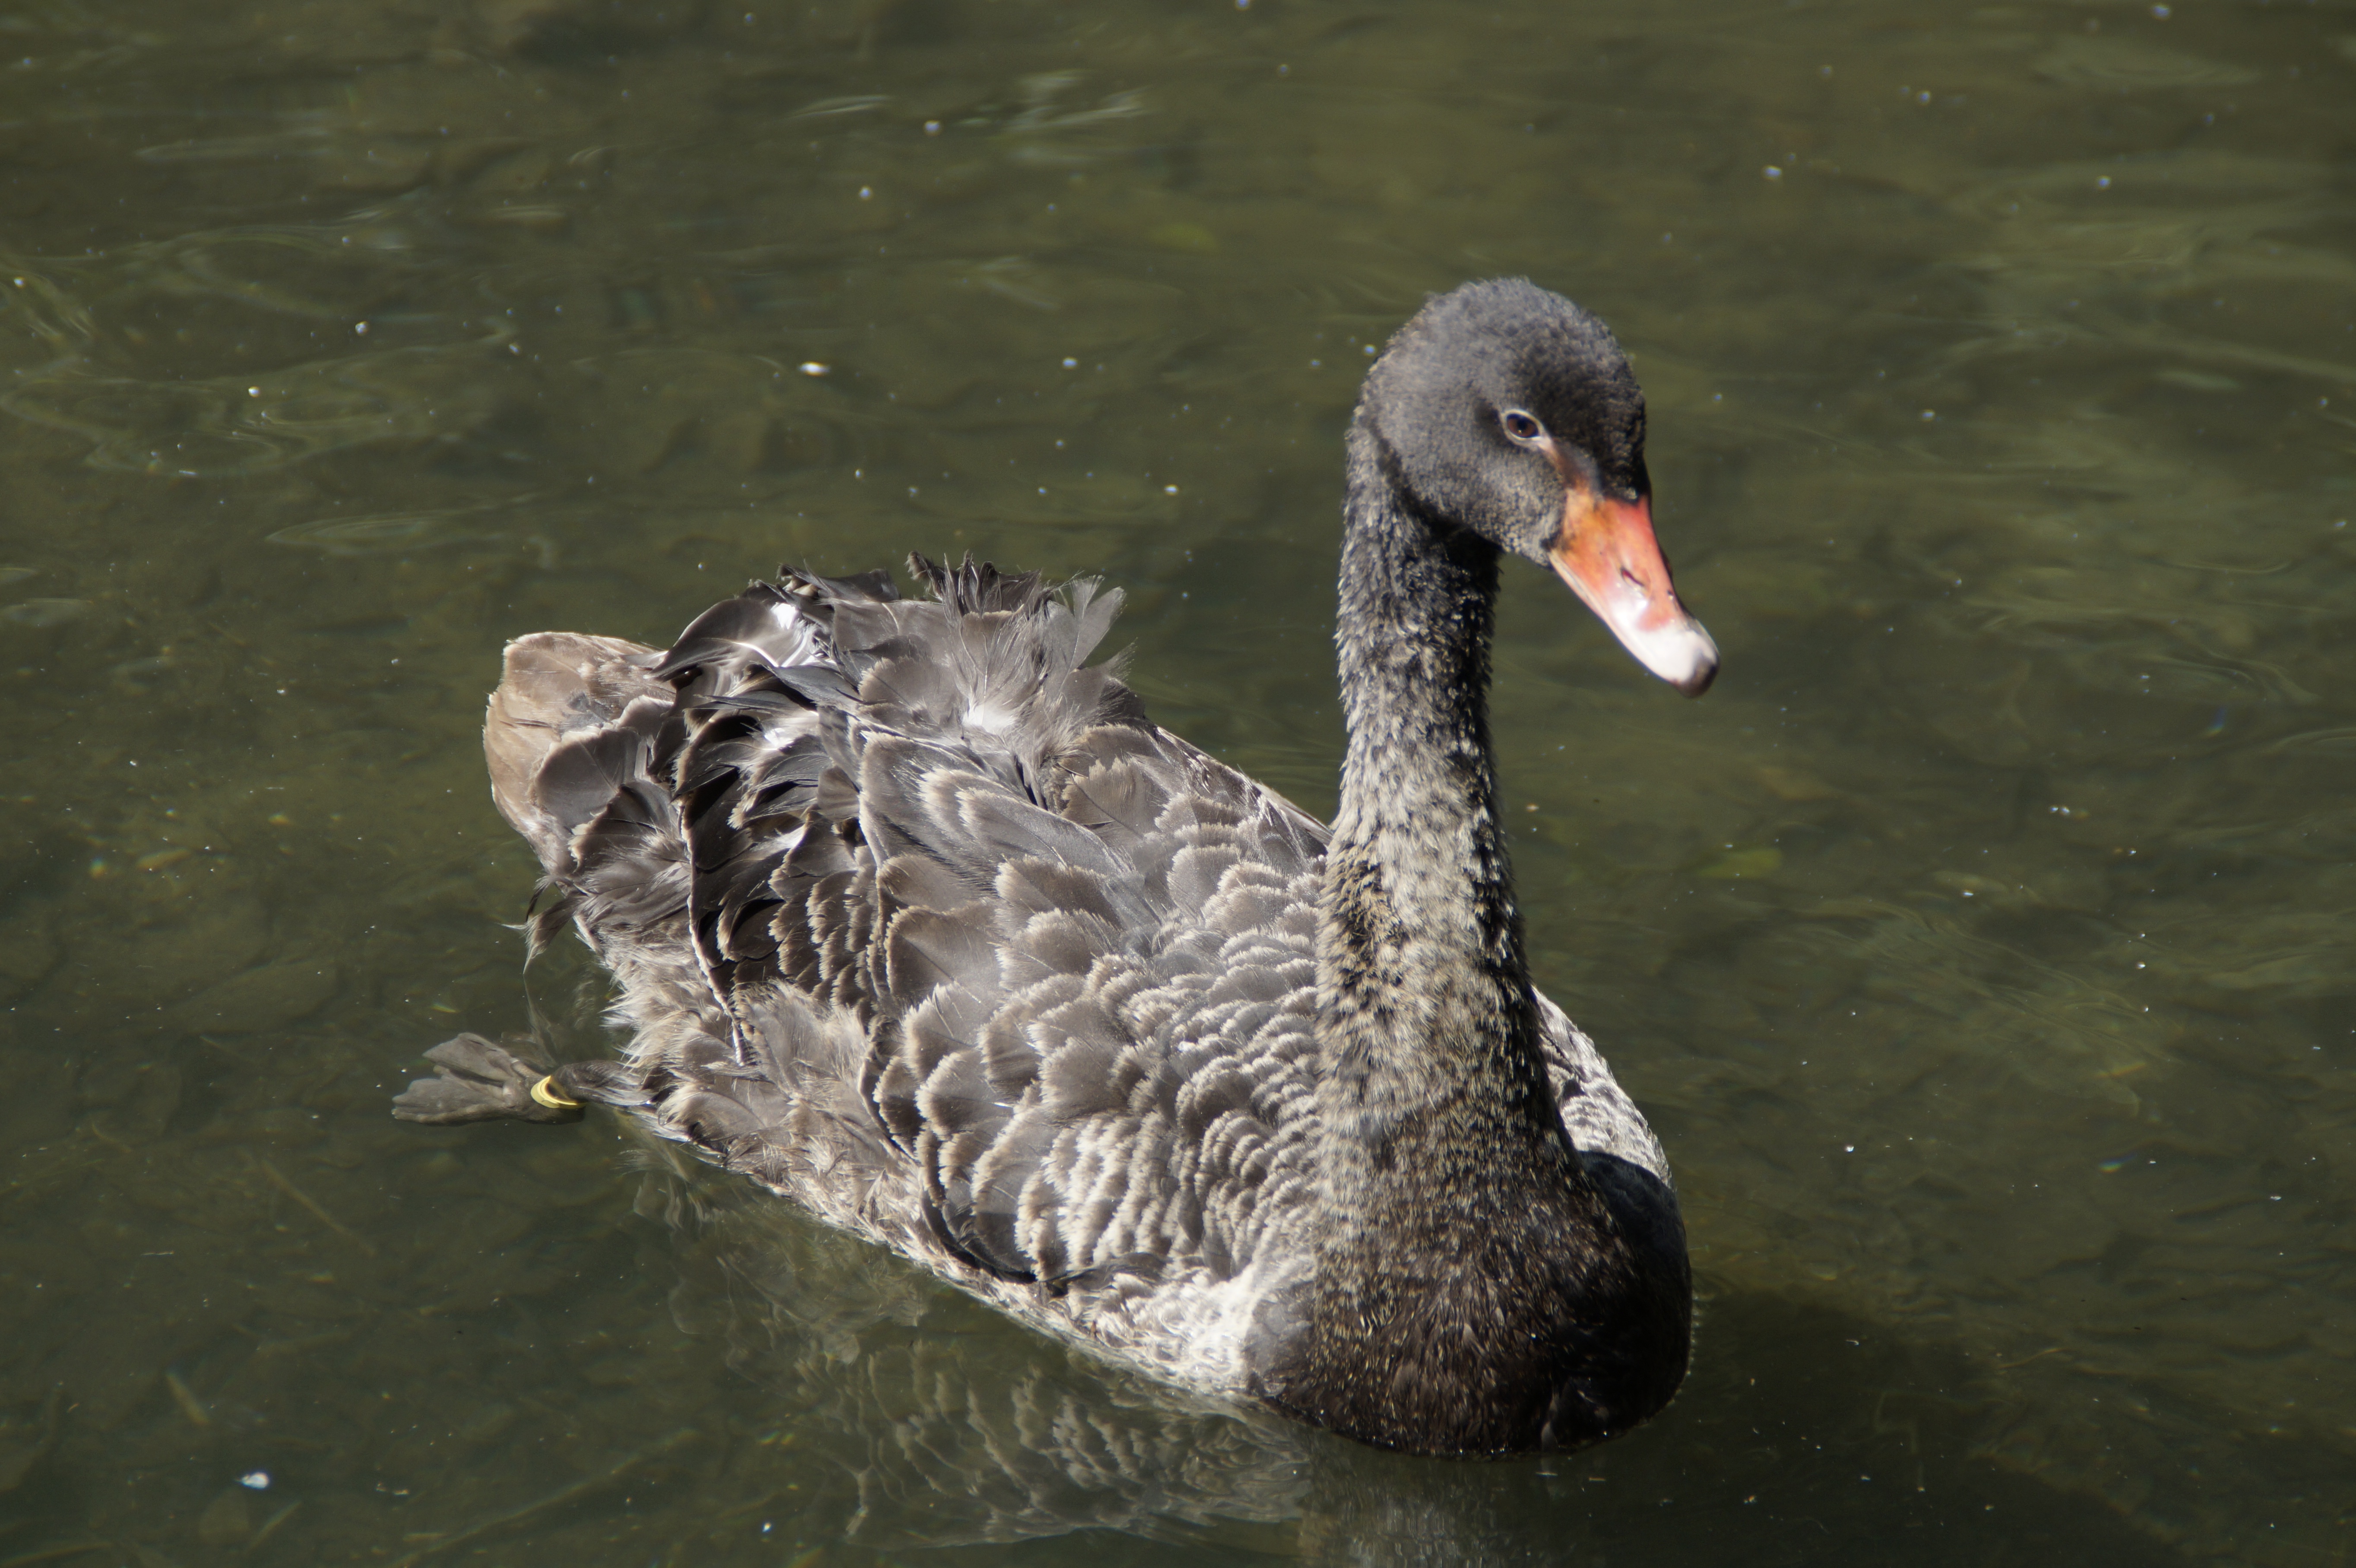
water, nature, bird, wing, lake, animal, wildlife, swim, beak, fauna, swan, duck, vertebrate, waterfowl, waters, water bird, animal world, mallard, pride, black swan, ducks geese and swans, seaduck